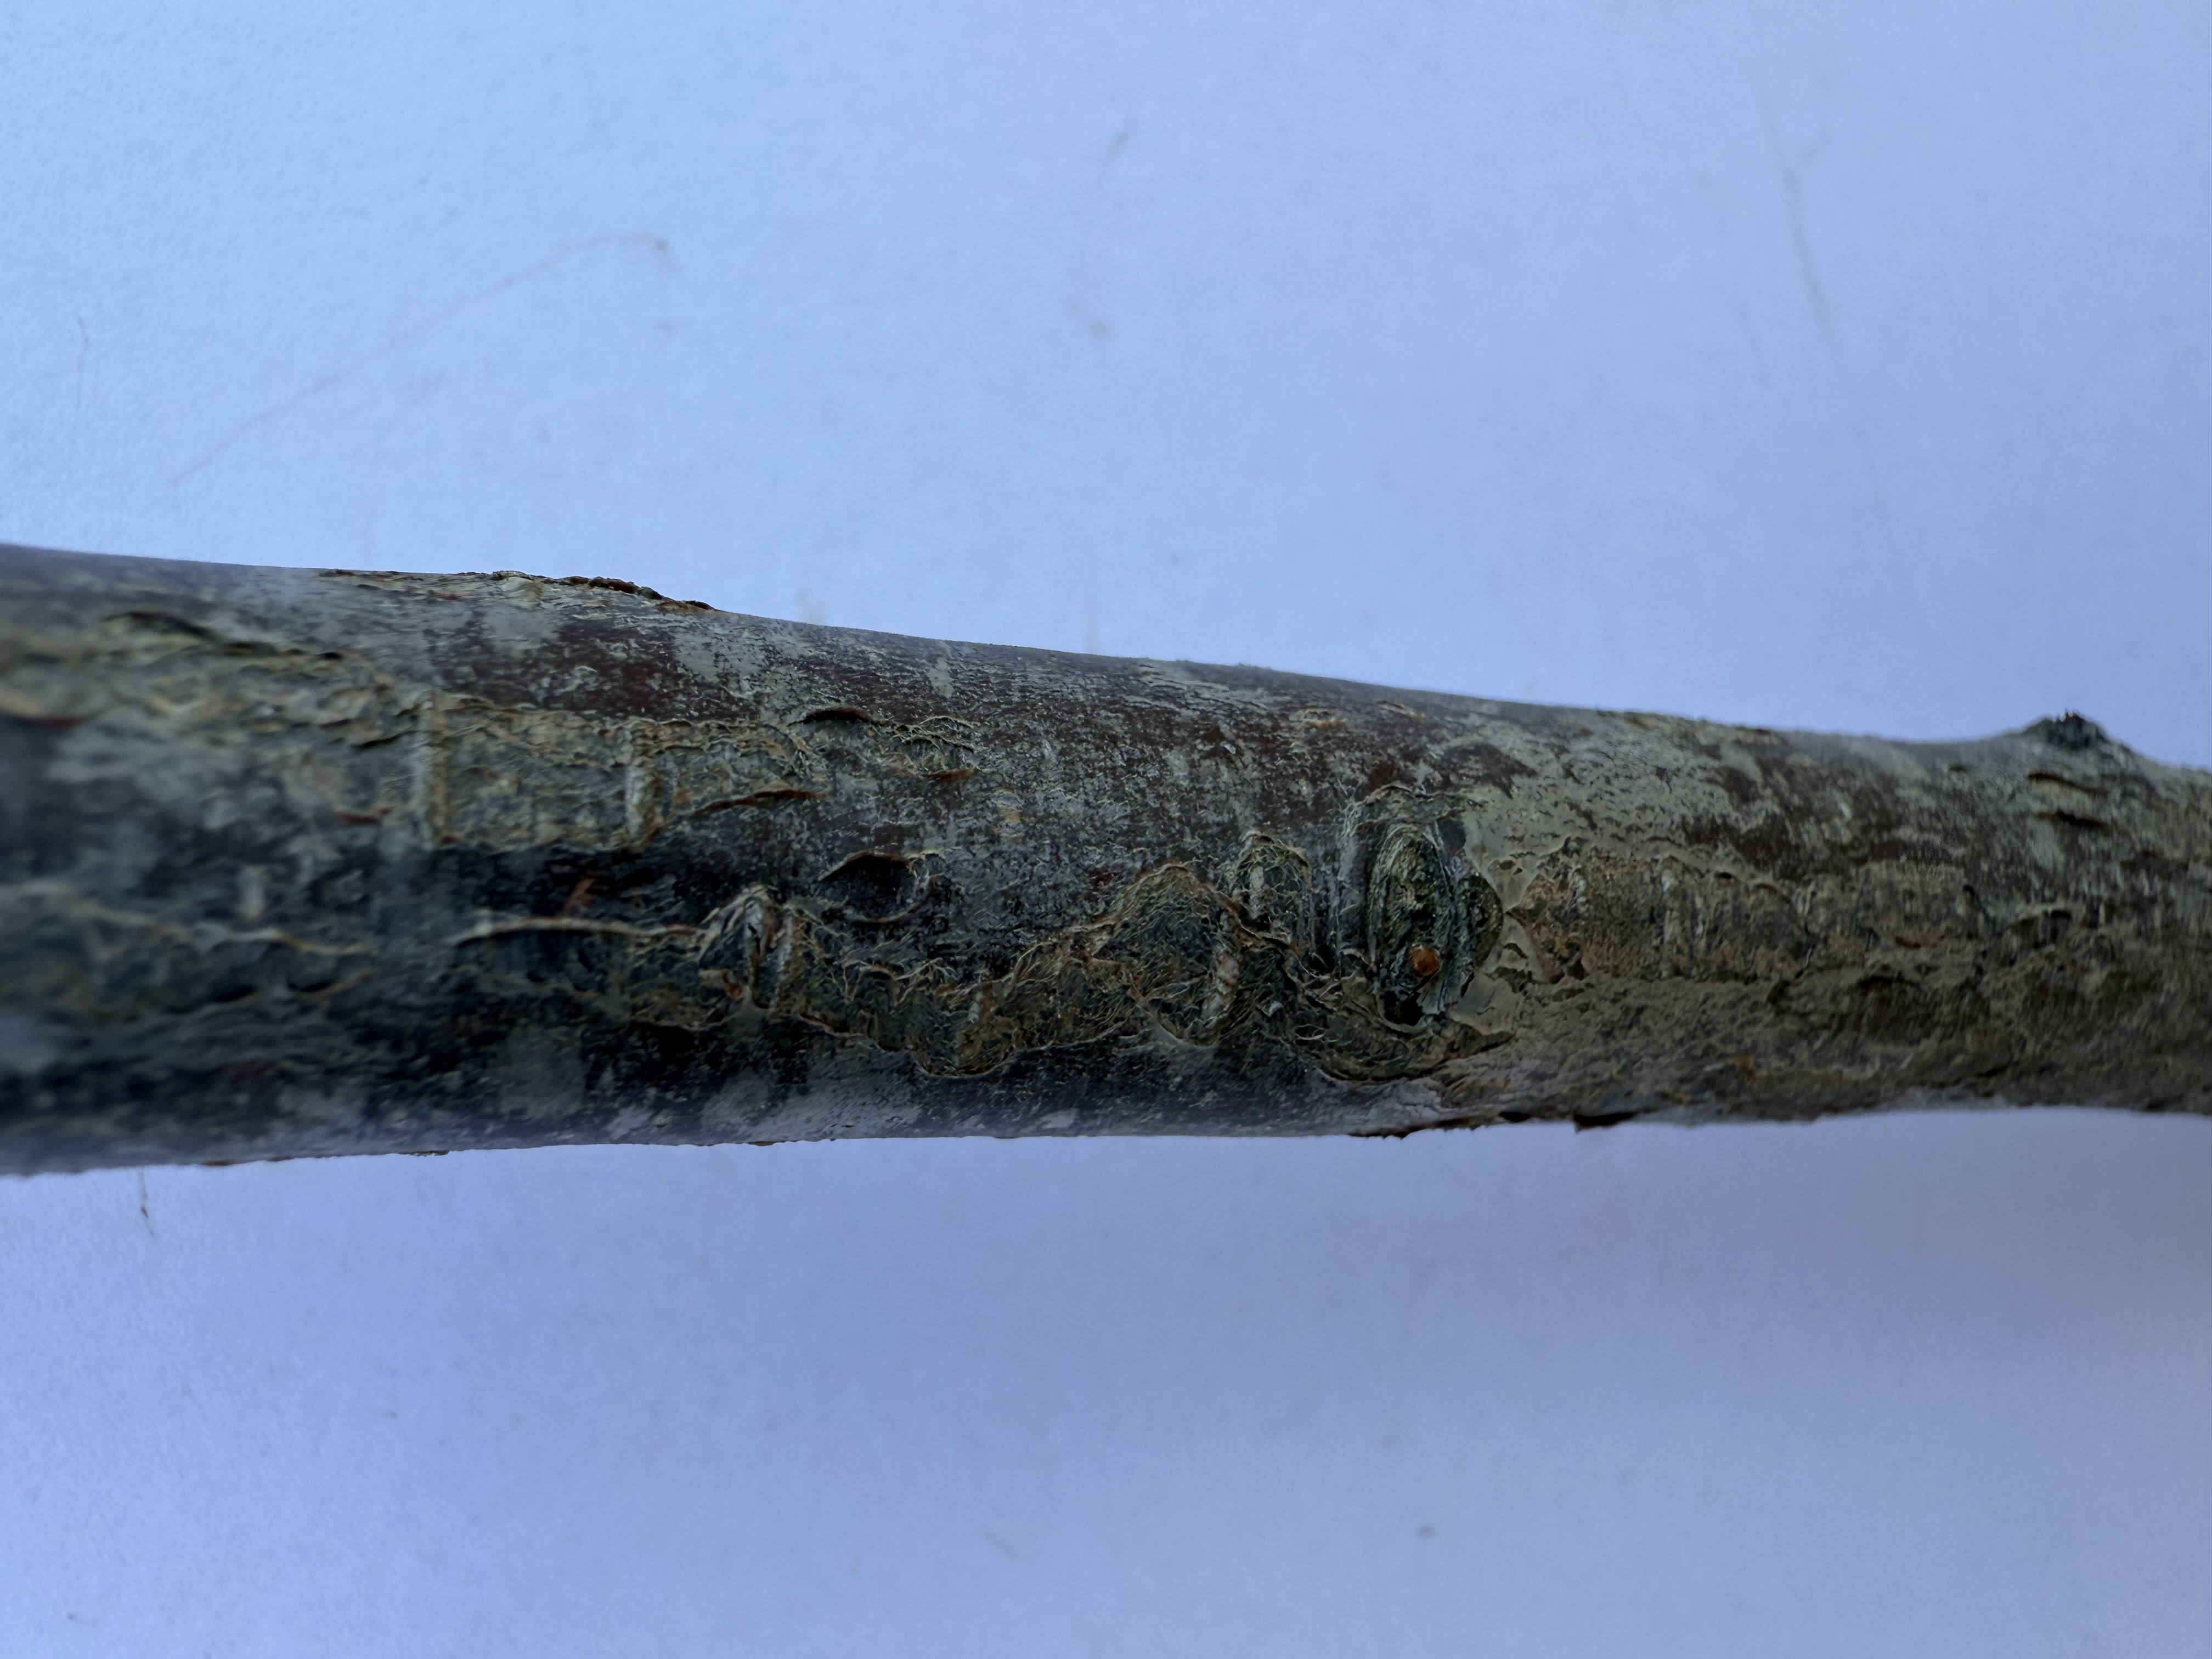
Variety: Black Splendor Plum